8th (The King's) Regiment of Foot

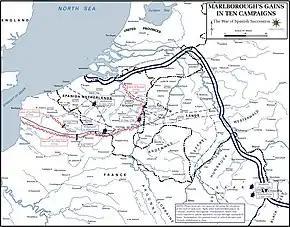
Major engagements of the war between 1702 and 1711.

For almost a decade, the regiment undertook garrison duties in England, Ireland, and the Dutch United Provinces, where it paraded for King William on Breda Heath in September 1701. On the accession of Princess Anne to the throne in 1702, the regiment became the Queen's Regiment of Foot, although it continued to be referred to as Webb's Regiment per an unofficial army convention that had a unit known by the name of its colonel. The War of the Spanish Succession, predicated on a dispute between a "Grand Alliance" and France over who would succeed Charles II of Spain, reached the Low Countries in April 1702. While Dutch marshal Prince Walrad took the initiative and besieged Kaiserswerth, the French Marshal duc de Boufflers forced Walrad's colleague, the Earl of Athlone, to withdraw deep into the Dutch Republic. Supporting Athlone's army, the Queen's Regiment fought near Nijmegen in a rearguard action during the Dutch Army's retreat between the Maas and Rhine rivers. John Churchill, Earl (later Duke) of Marlborough, ranked as Captain-General with limited authority over Dutch forces, arrived in the Low Countries soon afterwards to assume control of a multi-national army organised by the Grand Alliance. He invaded the French-controlled Spanish Netherlands and presided over a series of sieges at Venlo, Roermond, Stevensweert, and Liège, in which the regiment's grenadier company breached the citadel. After a lull during the winter, Marlborough struggled to retain the cohesion of his army against the inclination of Dutch generals to divide his resources, while the army itself experienced a reverse at Liège in 1703.